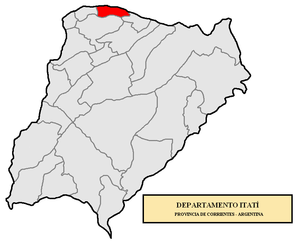
Le département d'Itatí est une des 25 subdivisions de la province de Corrientes, au nord-est de l'Argentine. Son chef-lieu est la ville d'Itatí.